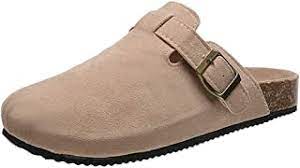
Label: Clog